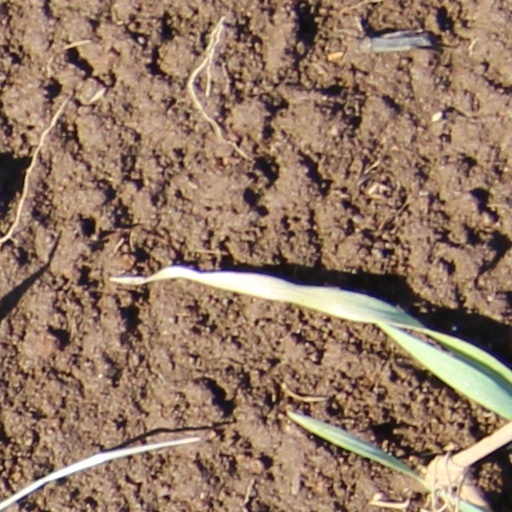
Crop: wheat